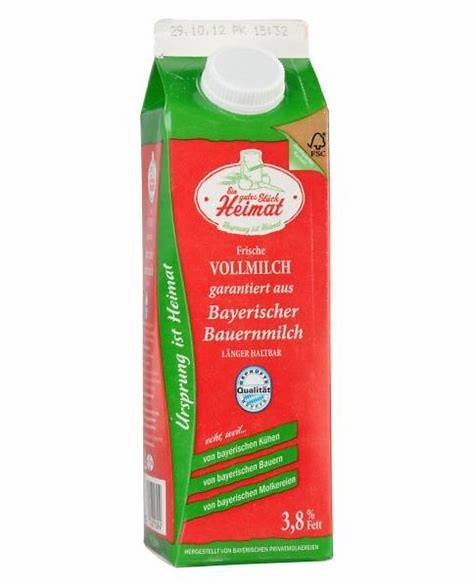
Waste category: cardboard